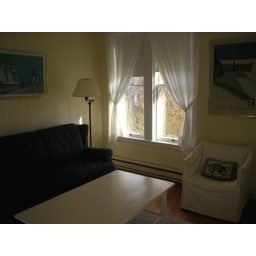
This is the sitting room. The apartment has a eat-in kitchen, master bedroom, fold-out sofa bed in the sitting room.